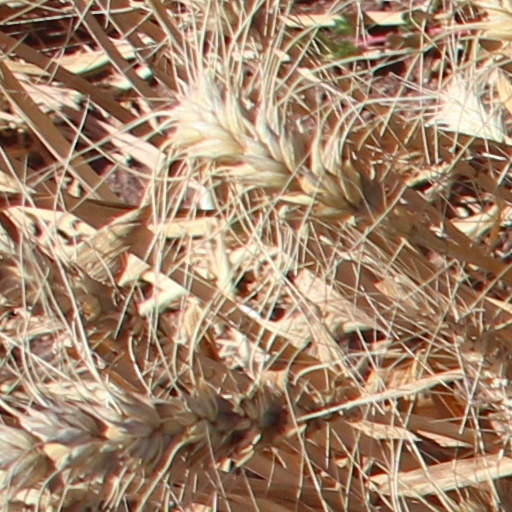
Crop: wheat